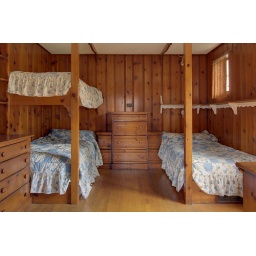
The house where I grew up, in Affton, Missouri, USA - boys' bedroom, bunk beds